Heart of Empire

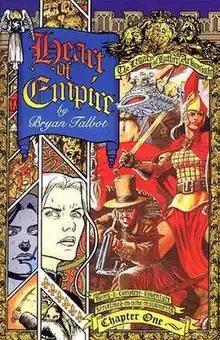
"Heart of Empire" #1 (April 1999)

Heart of Empire or The Legacy of Luther Arkwright is a limited series by Bryan Talbot, published in nine monthly parts in 1999 by American company Dark Horse Comics.